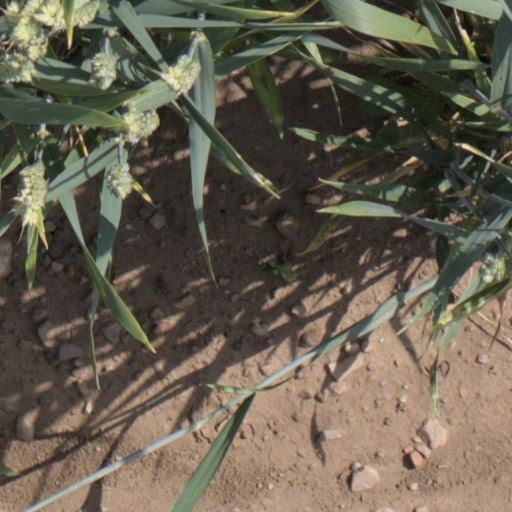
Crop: wheat